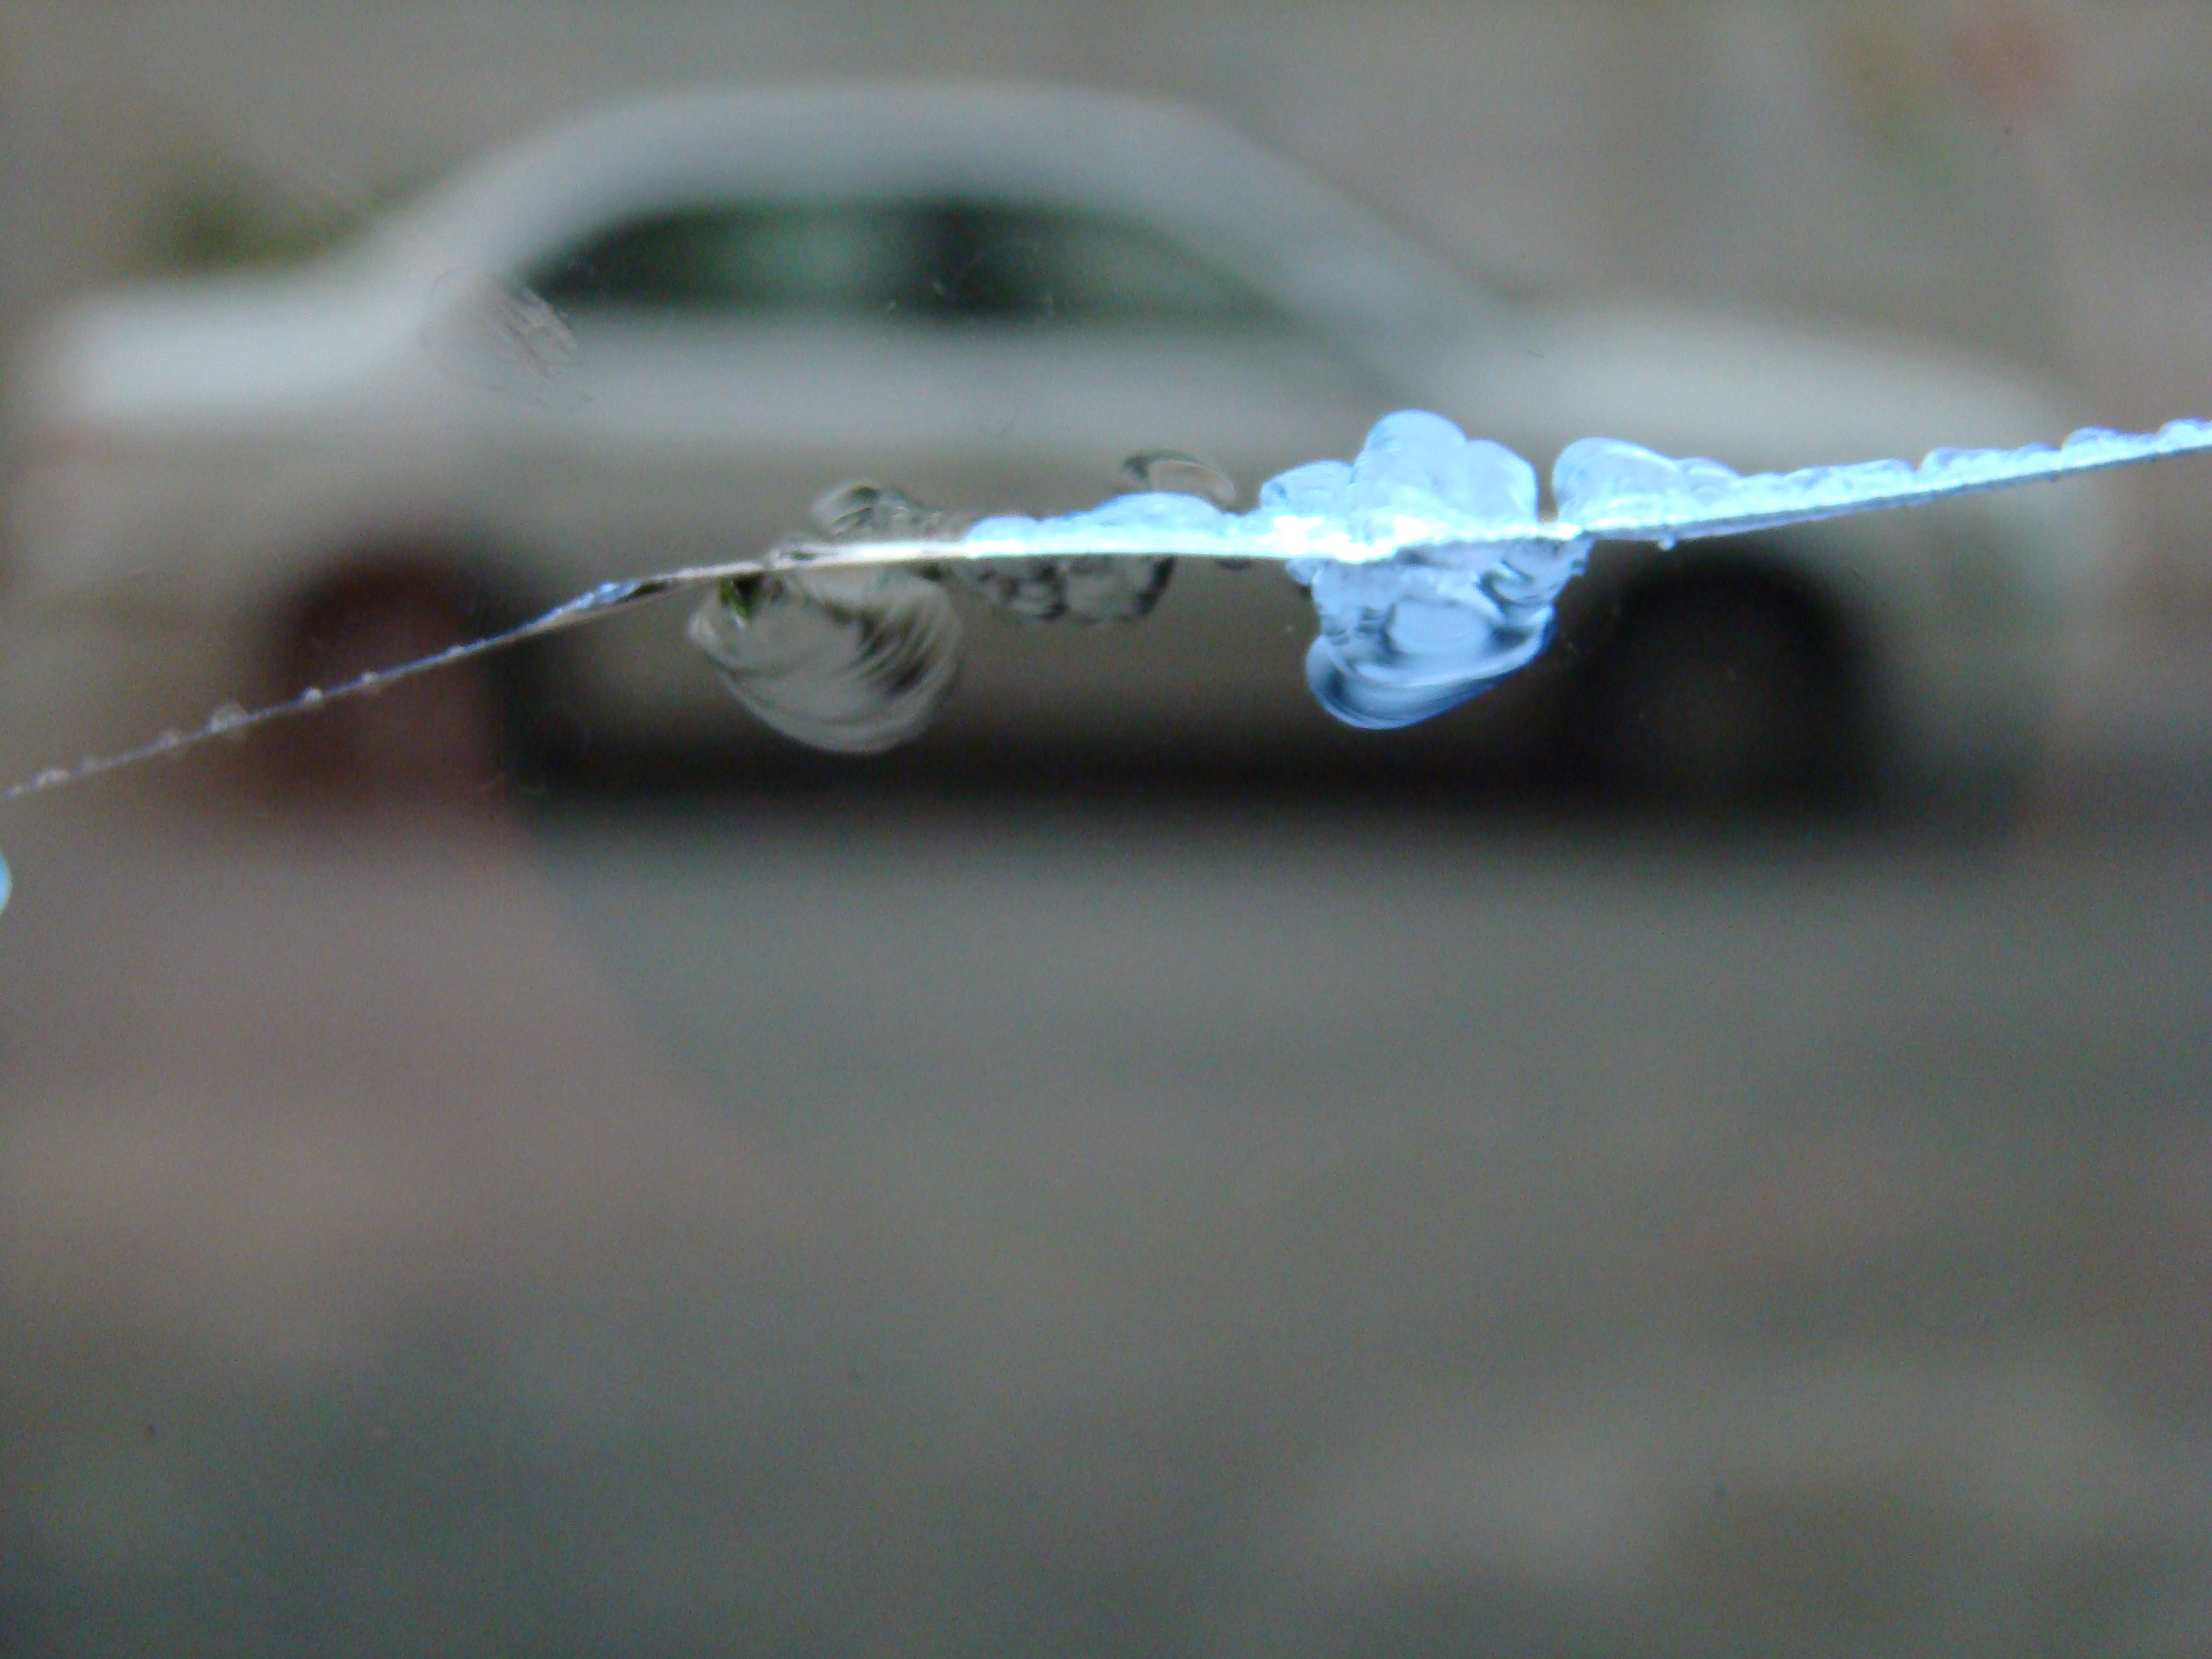
hand, close up, sunglasses, glasses, macro photography